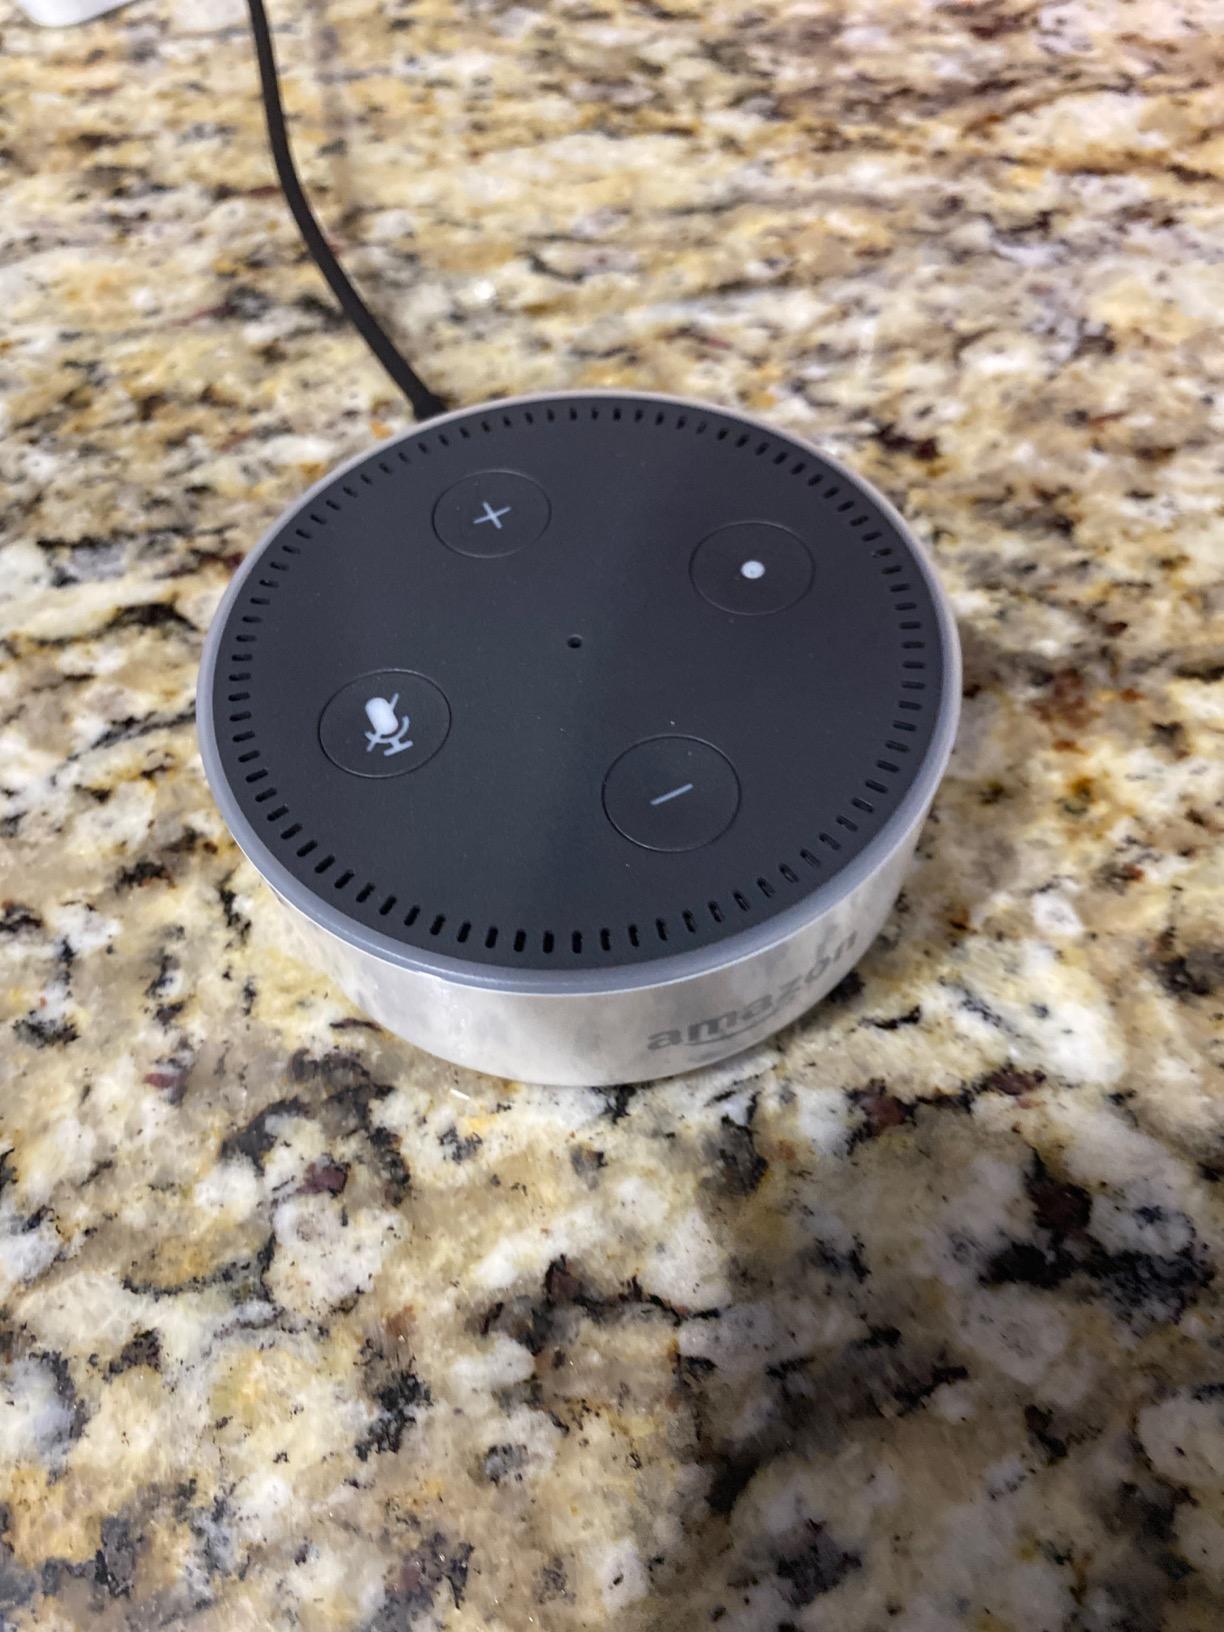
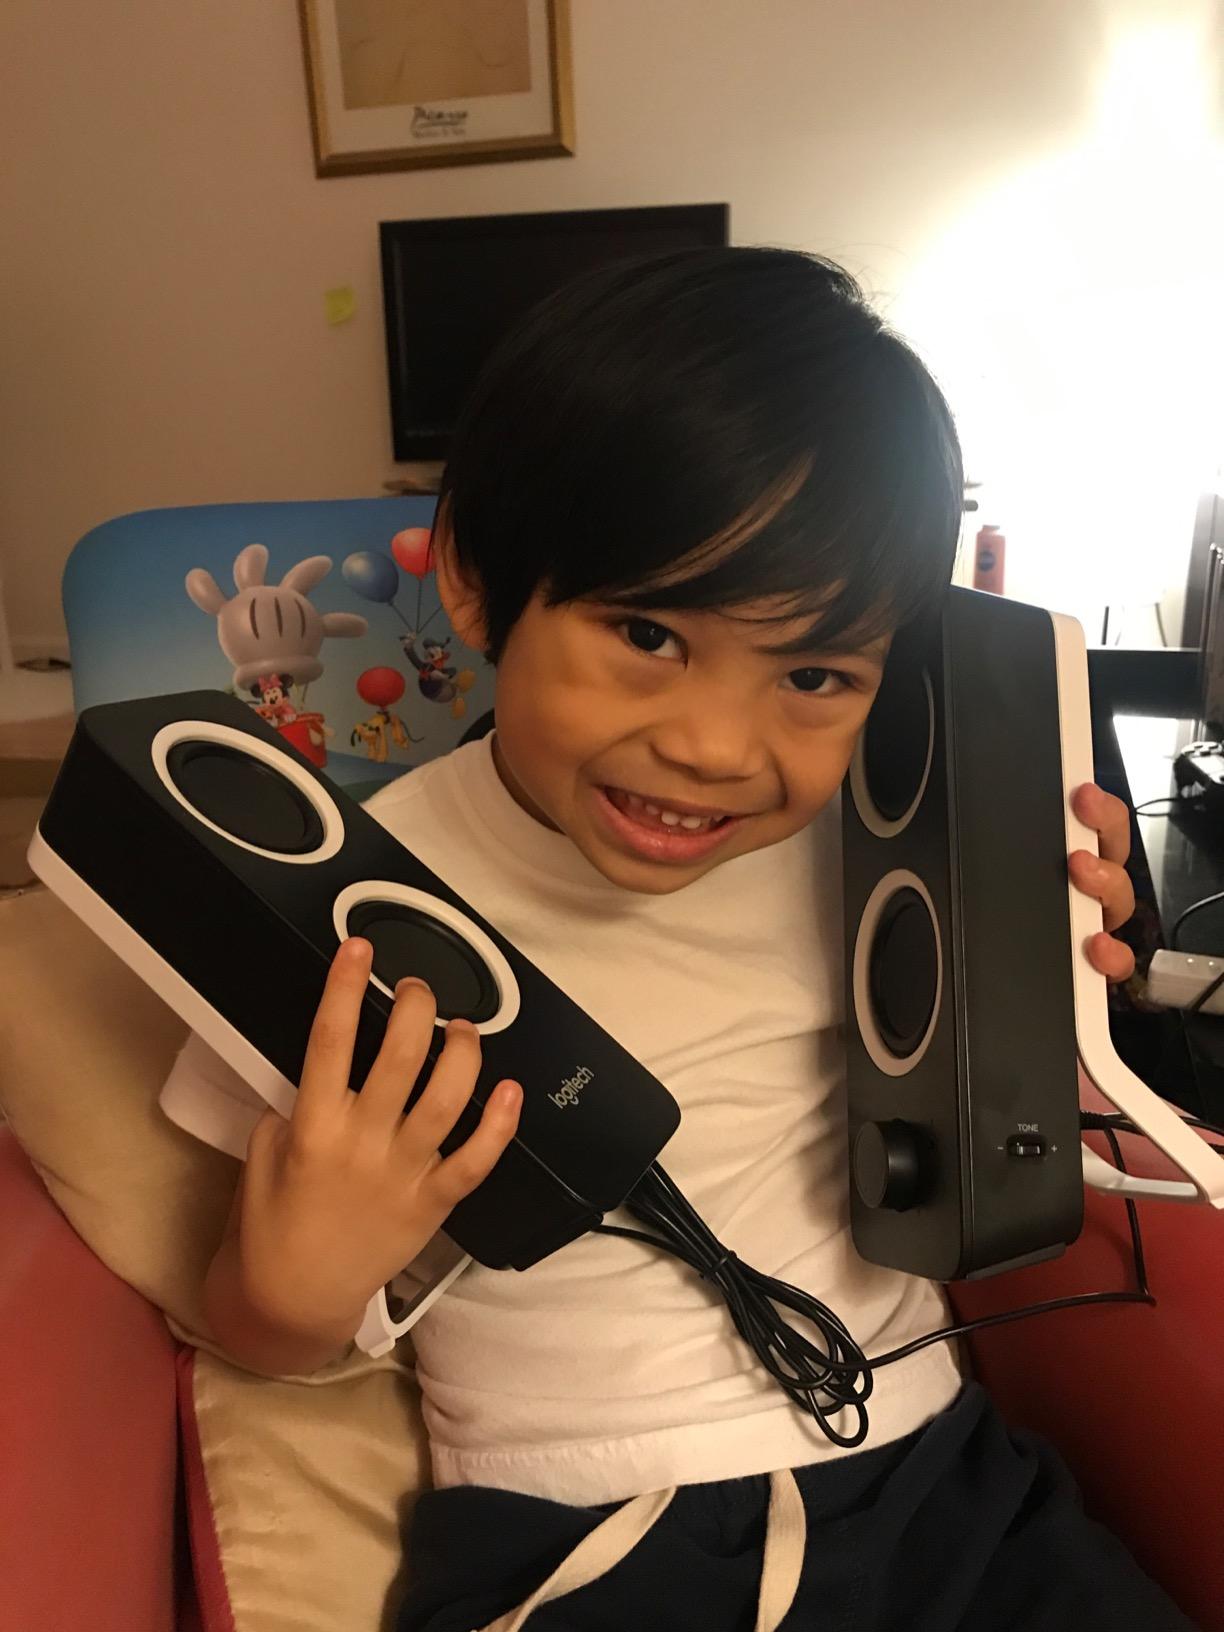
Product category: speaker
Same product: no